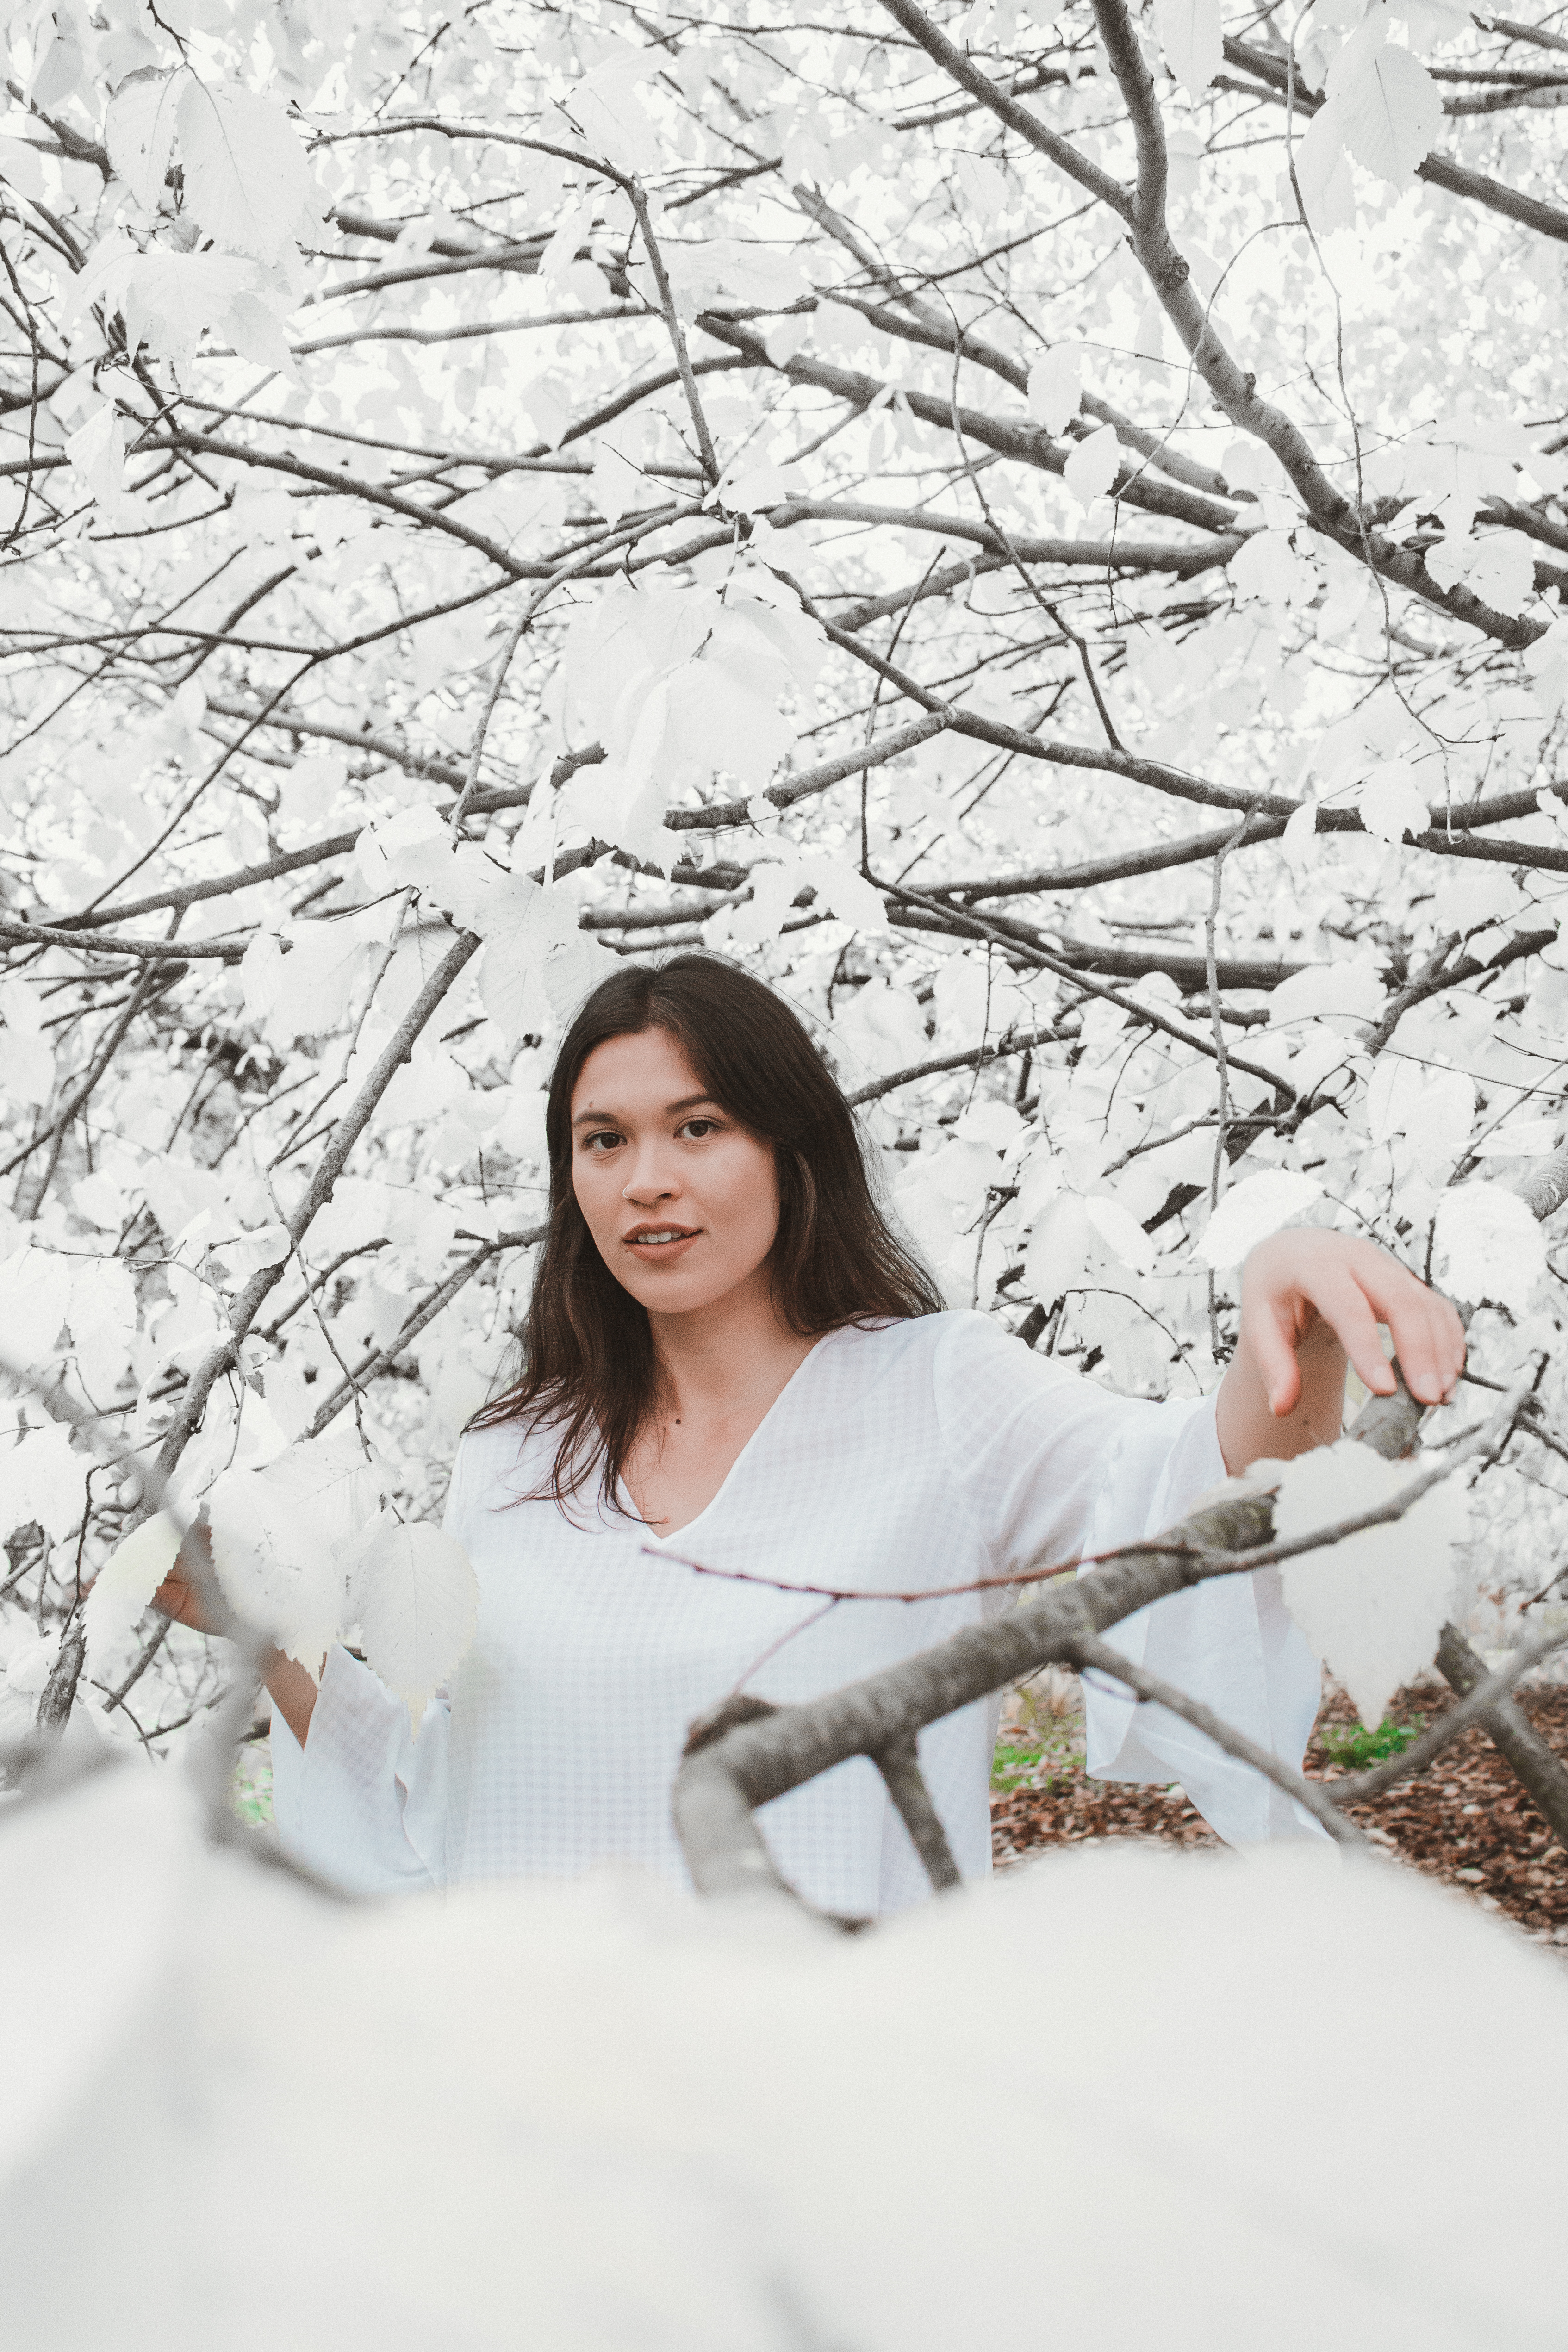
white, beauty, branch, tree, spring, photography, sitting, blossom, flower, plant, winter, stock photography, smile, cherry blossom, snow, long hair, dress, black and white, leisure, happy, photo shoot, twig